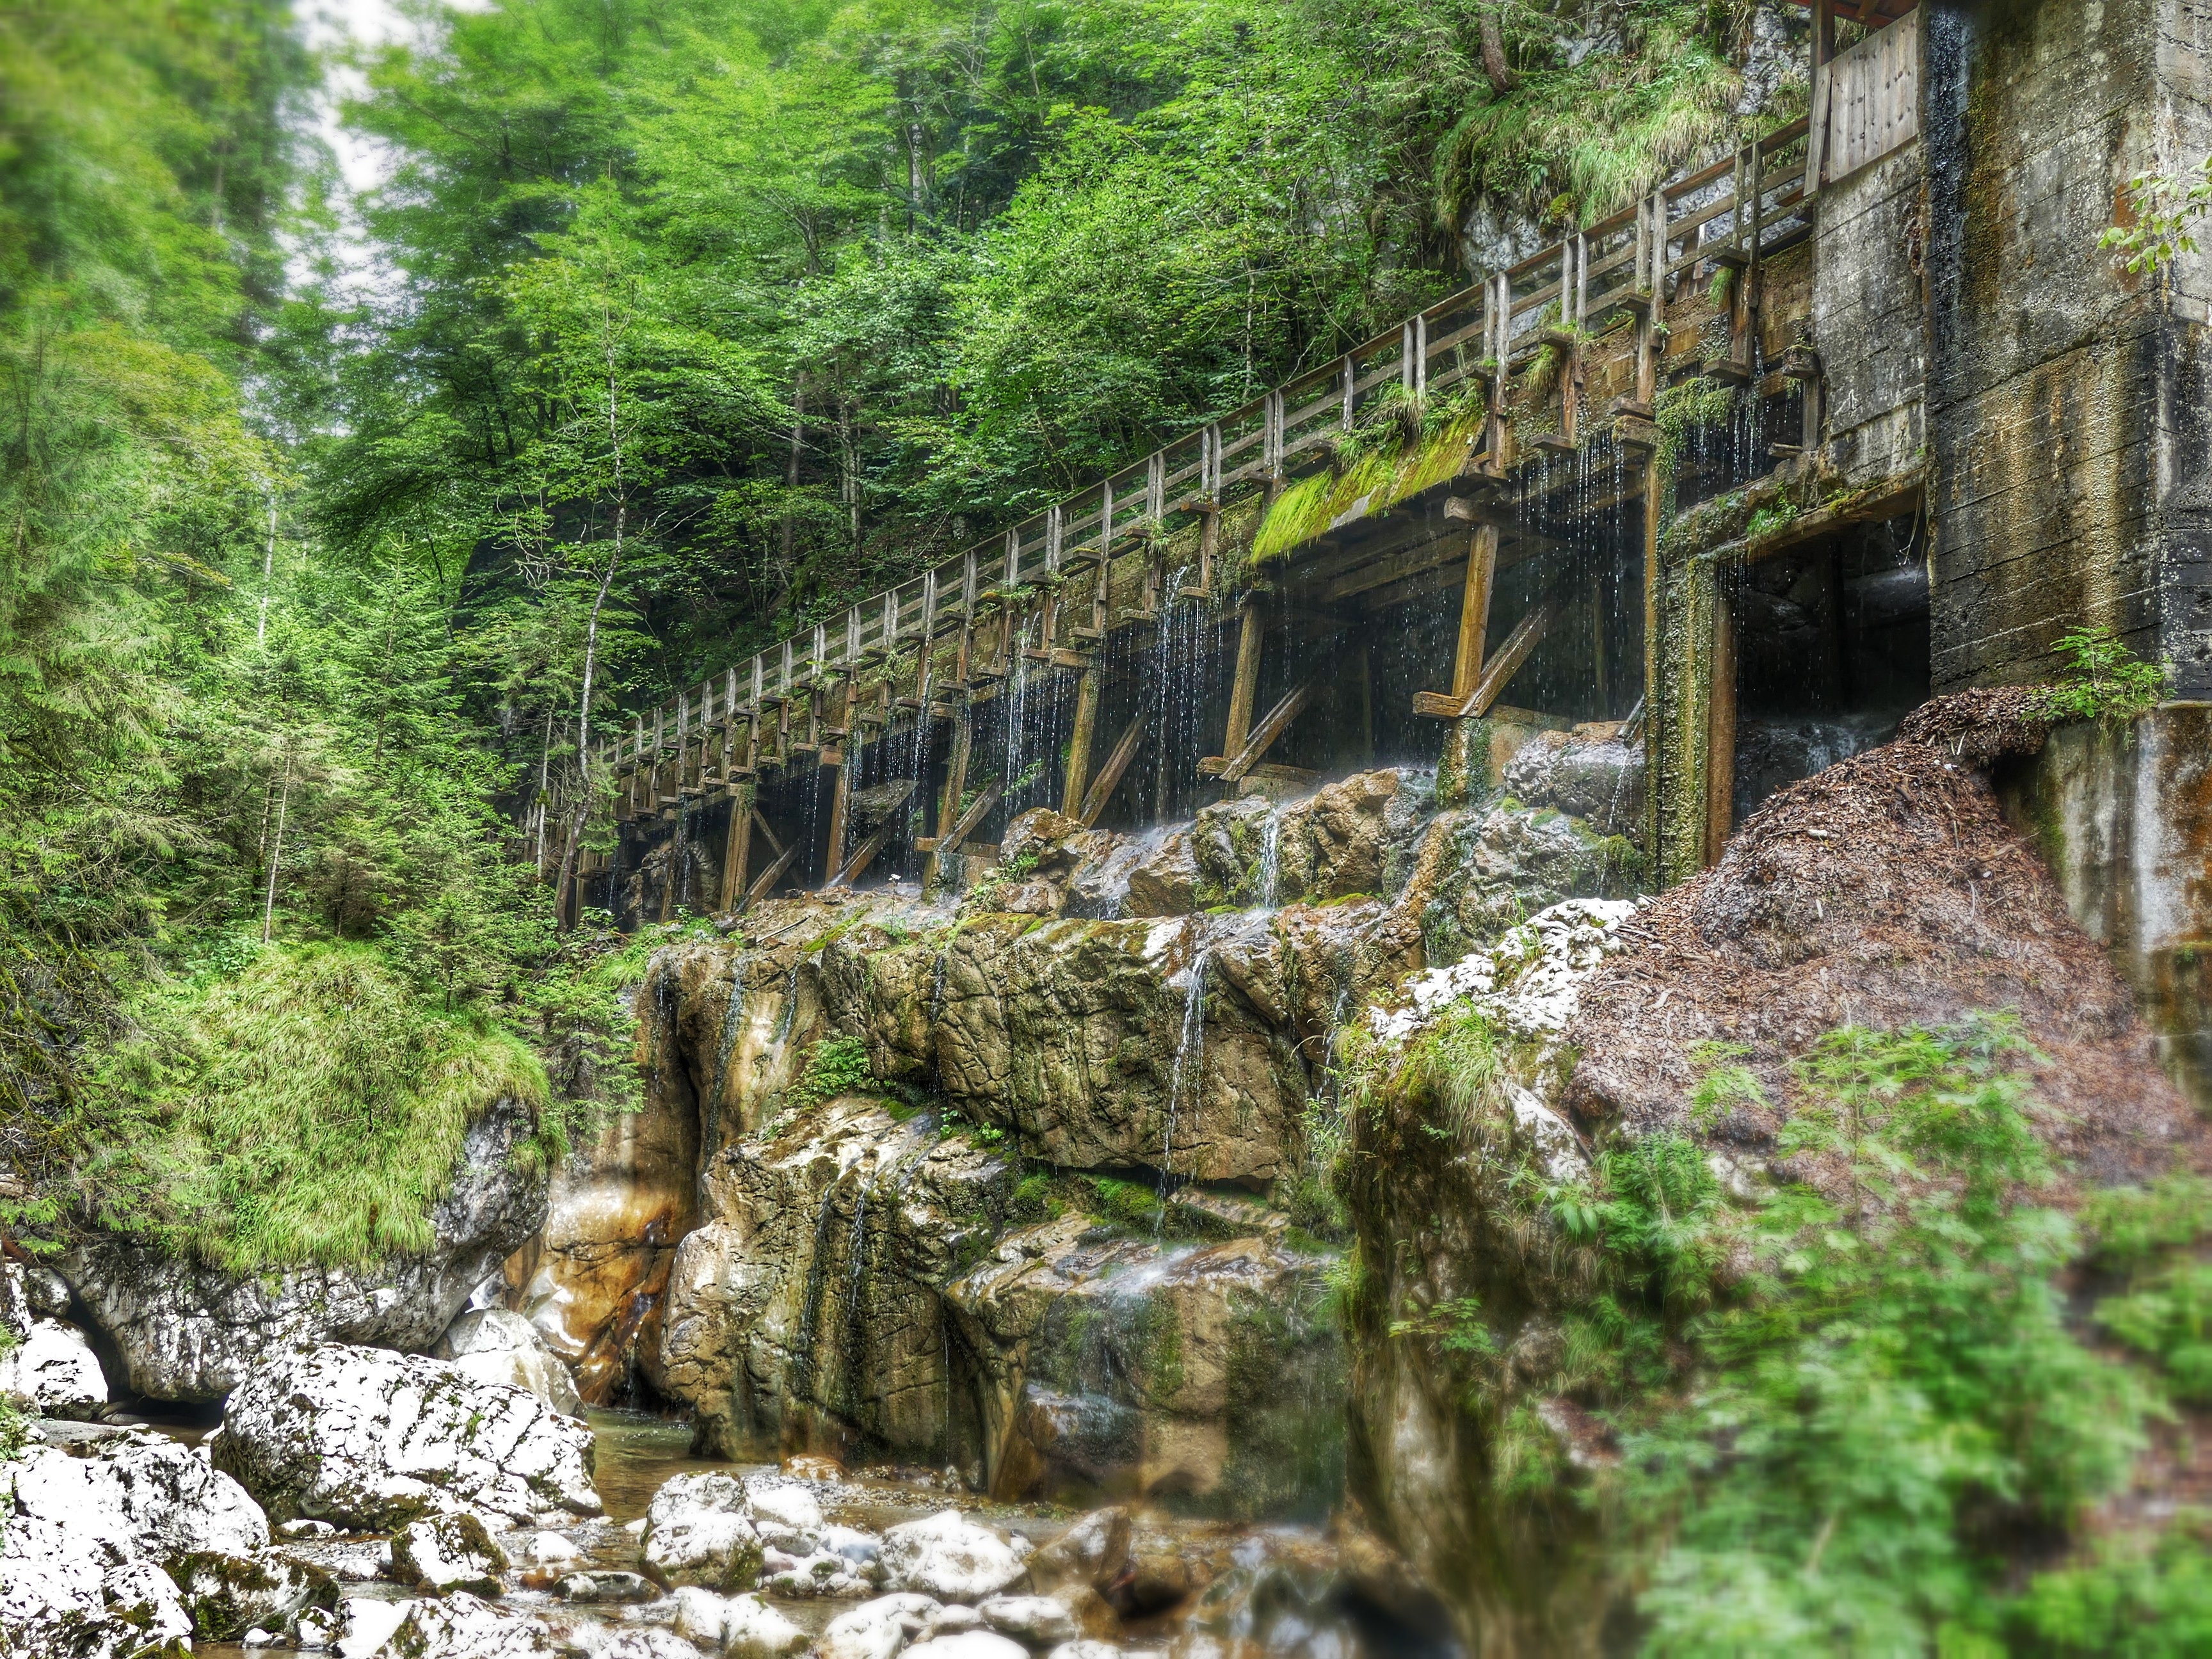
nature, forest, waterfall, wood, bridge, valley, moss, web, flow, jungle, ruins, rainforest, ravine, waters, water feature, wooden bridge, clammy